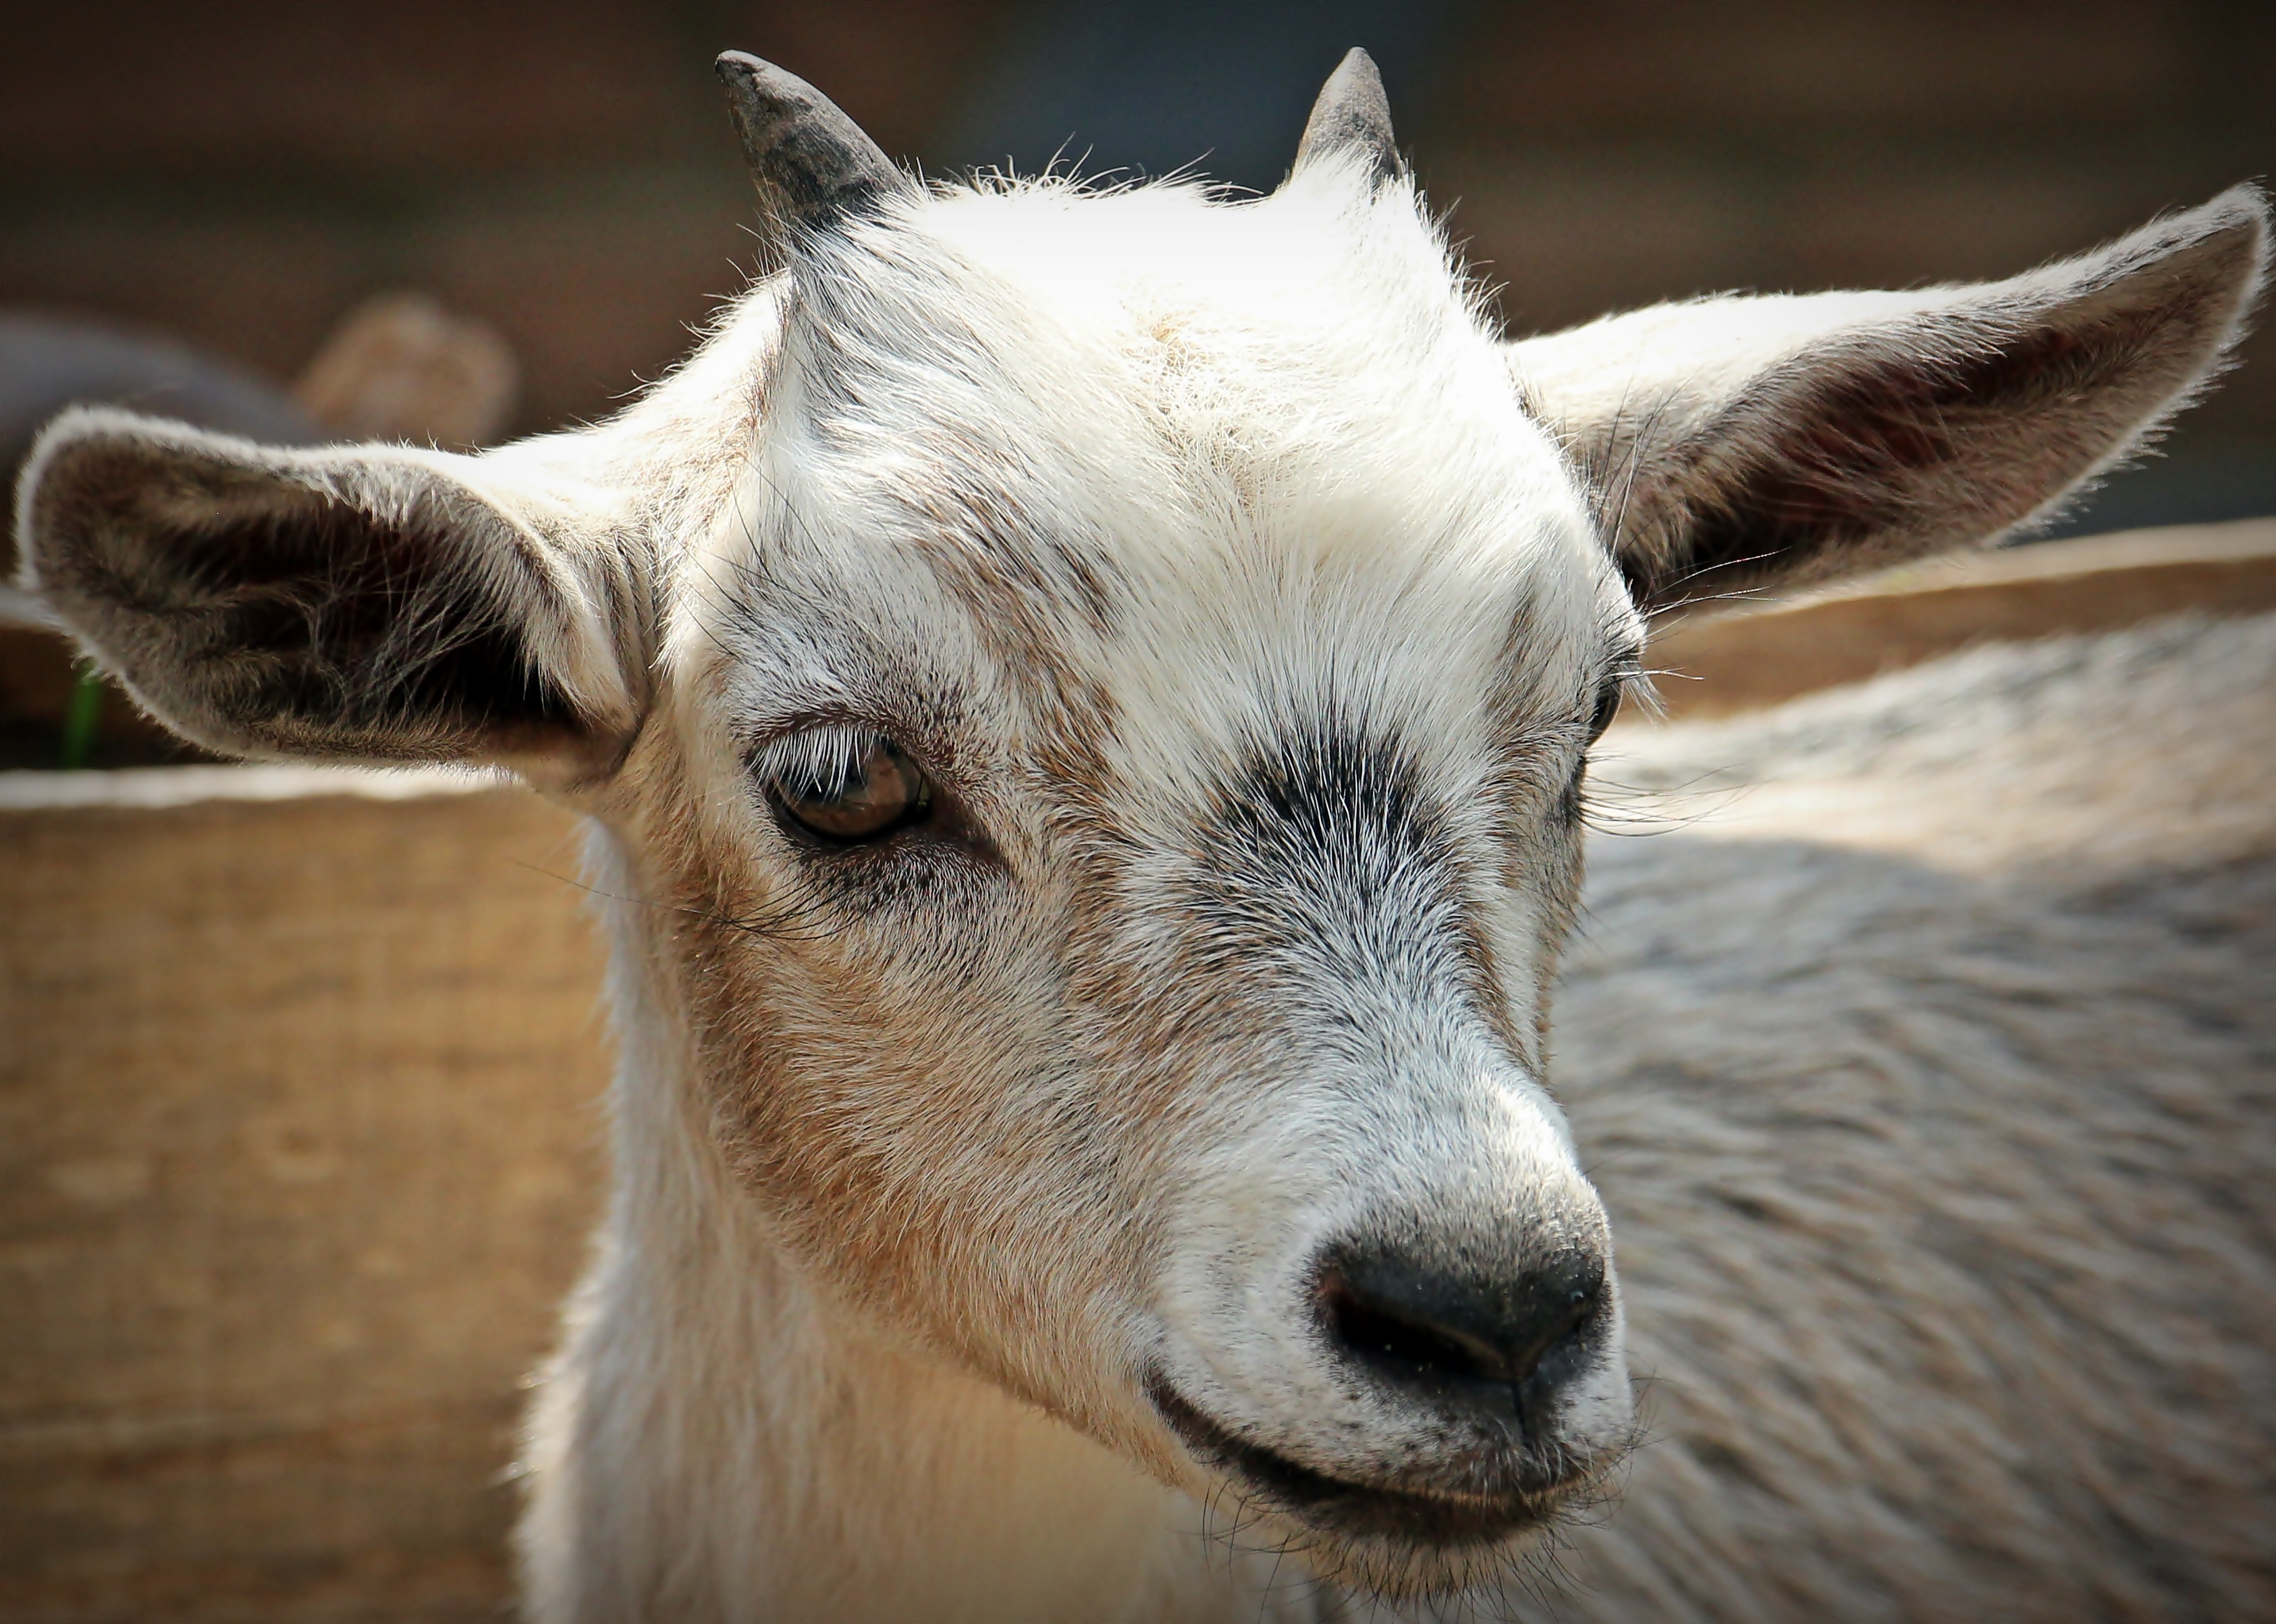
nature, kid, animal, cute, wildlife, goat, horn, livestock, sheep, mammal, fauna, close up, goats, mammals, vertebrate, creature, horns, animal world, wildlife photography, young animals, cow goat family